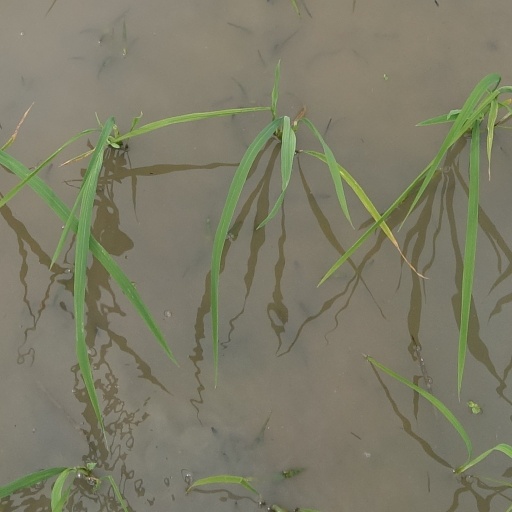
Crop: rice